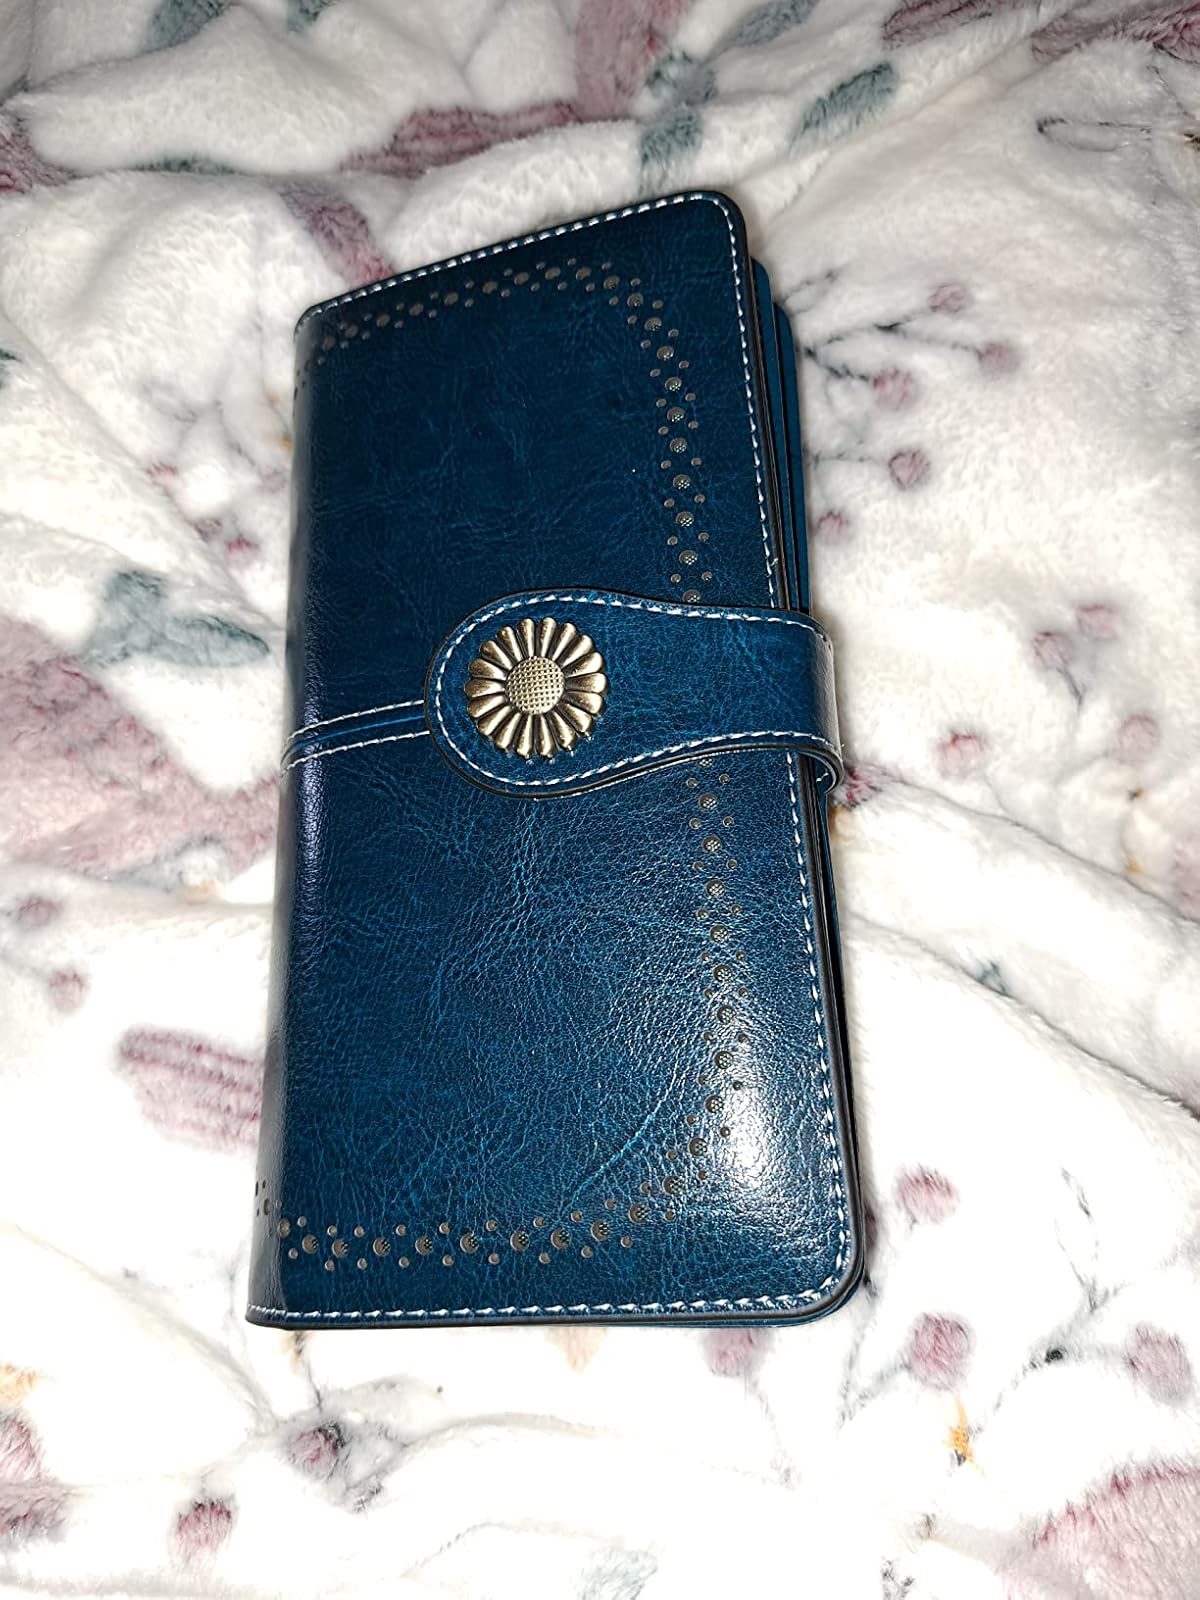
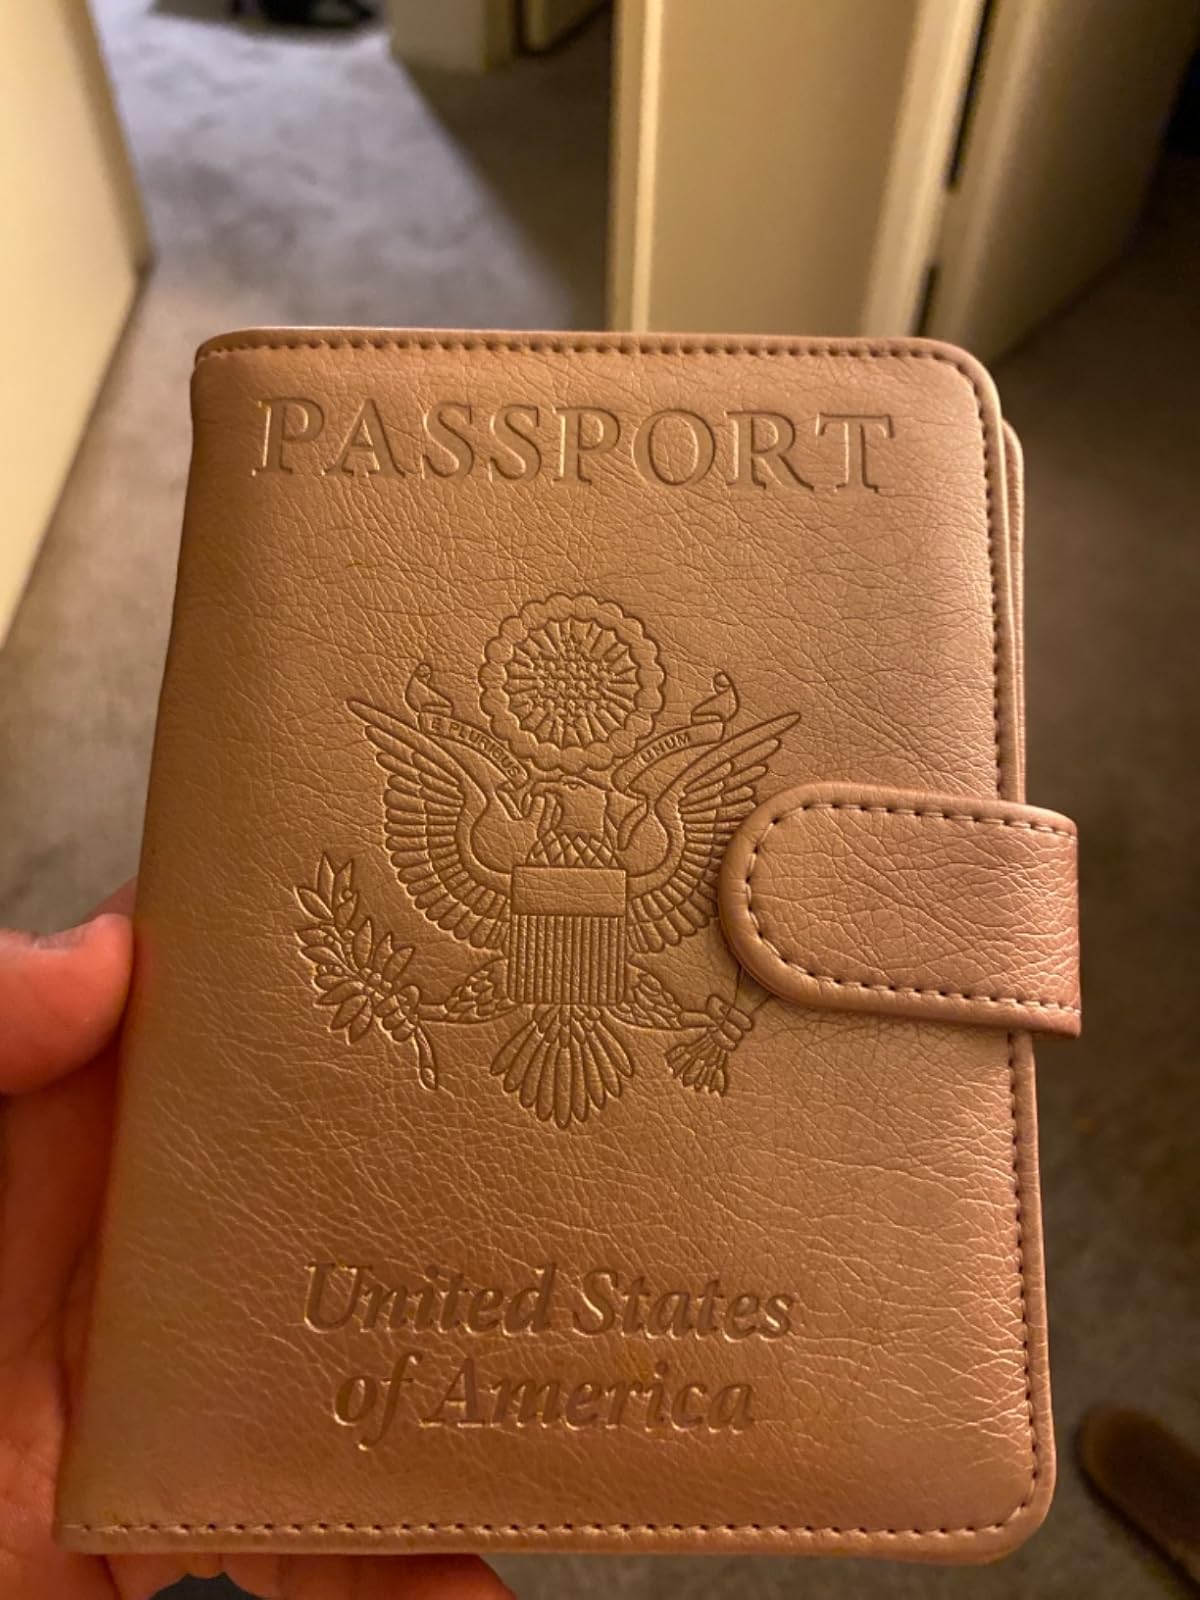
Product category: accessories_wallet
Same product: no